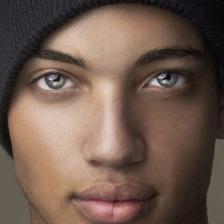
Label: faces